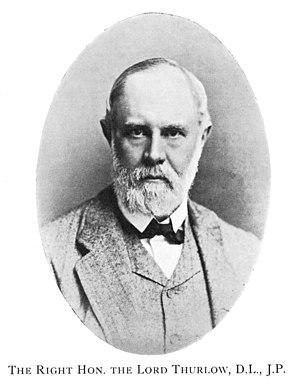
Thomas John Hovell-Thurlow-Cumming-Bruce, 5ᵉ baron Thurlow, PC, FRS, est un homme politique libéral britannique qui est trésorier général en 1886.